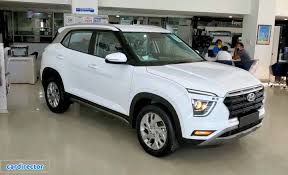
Label: noambulance